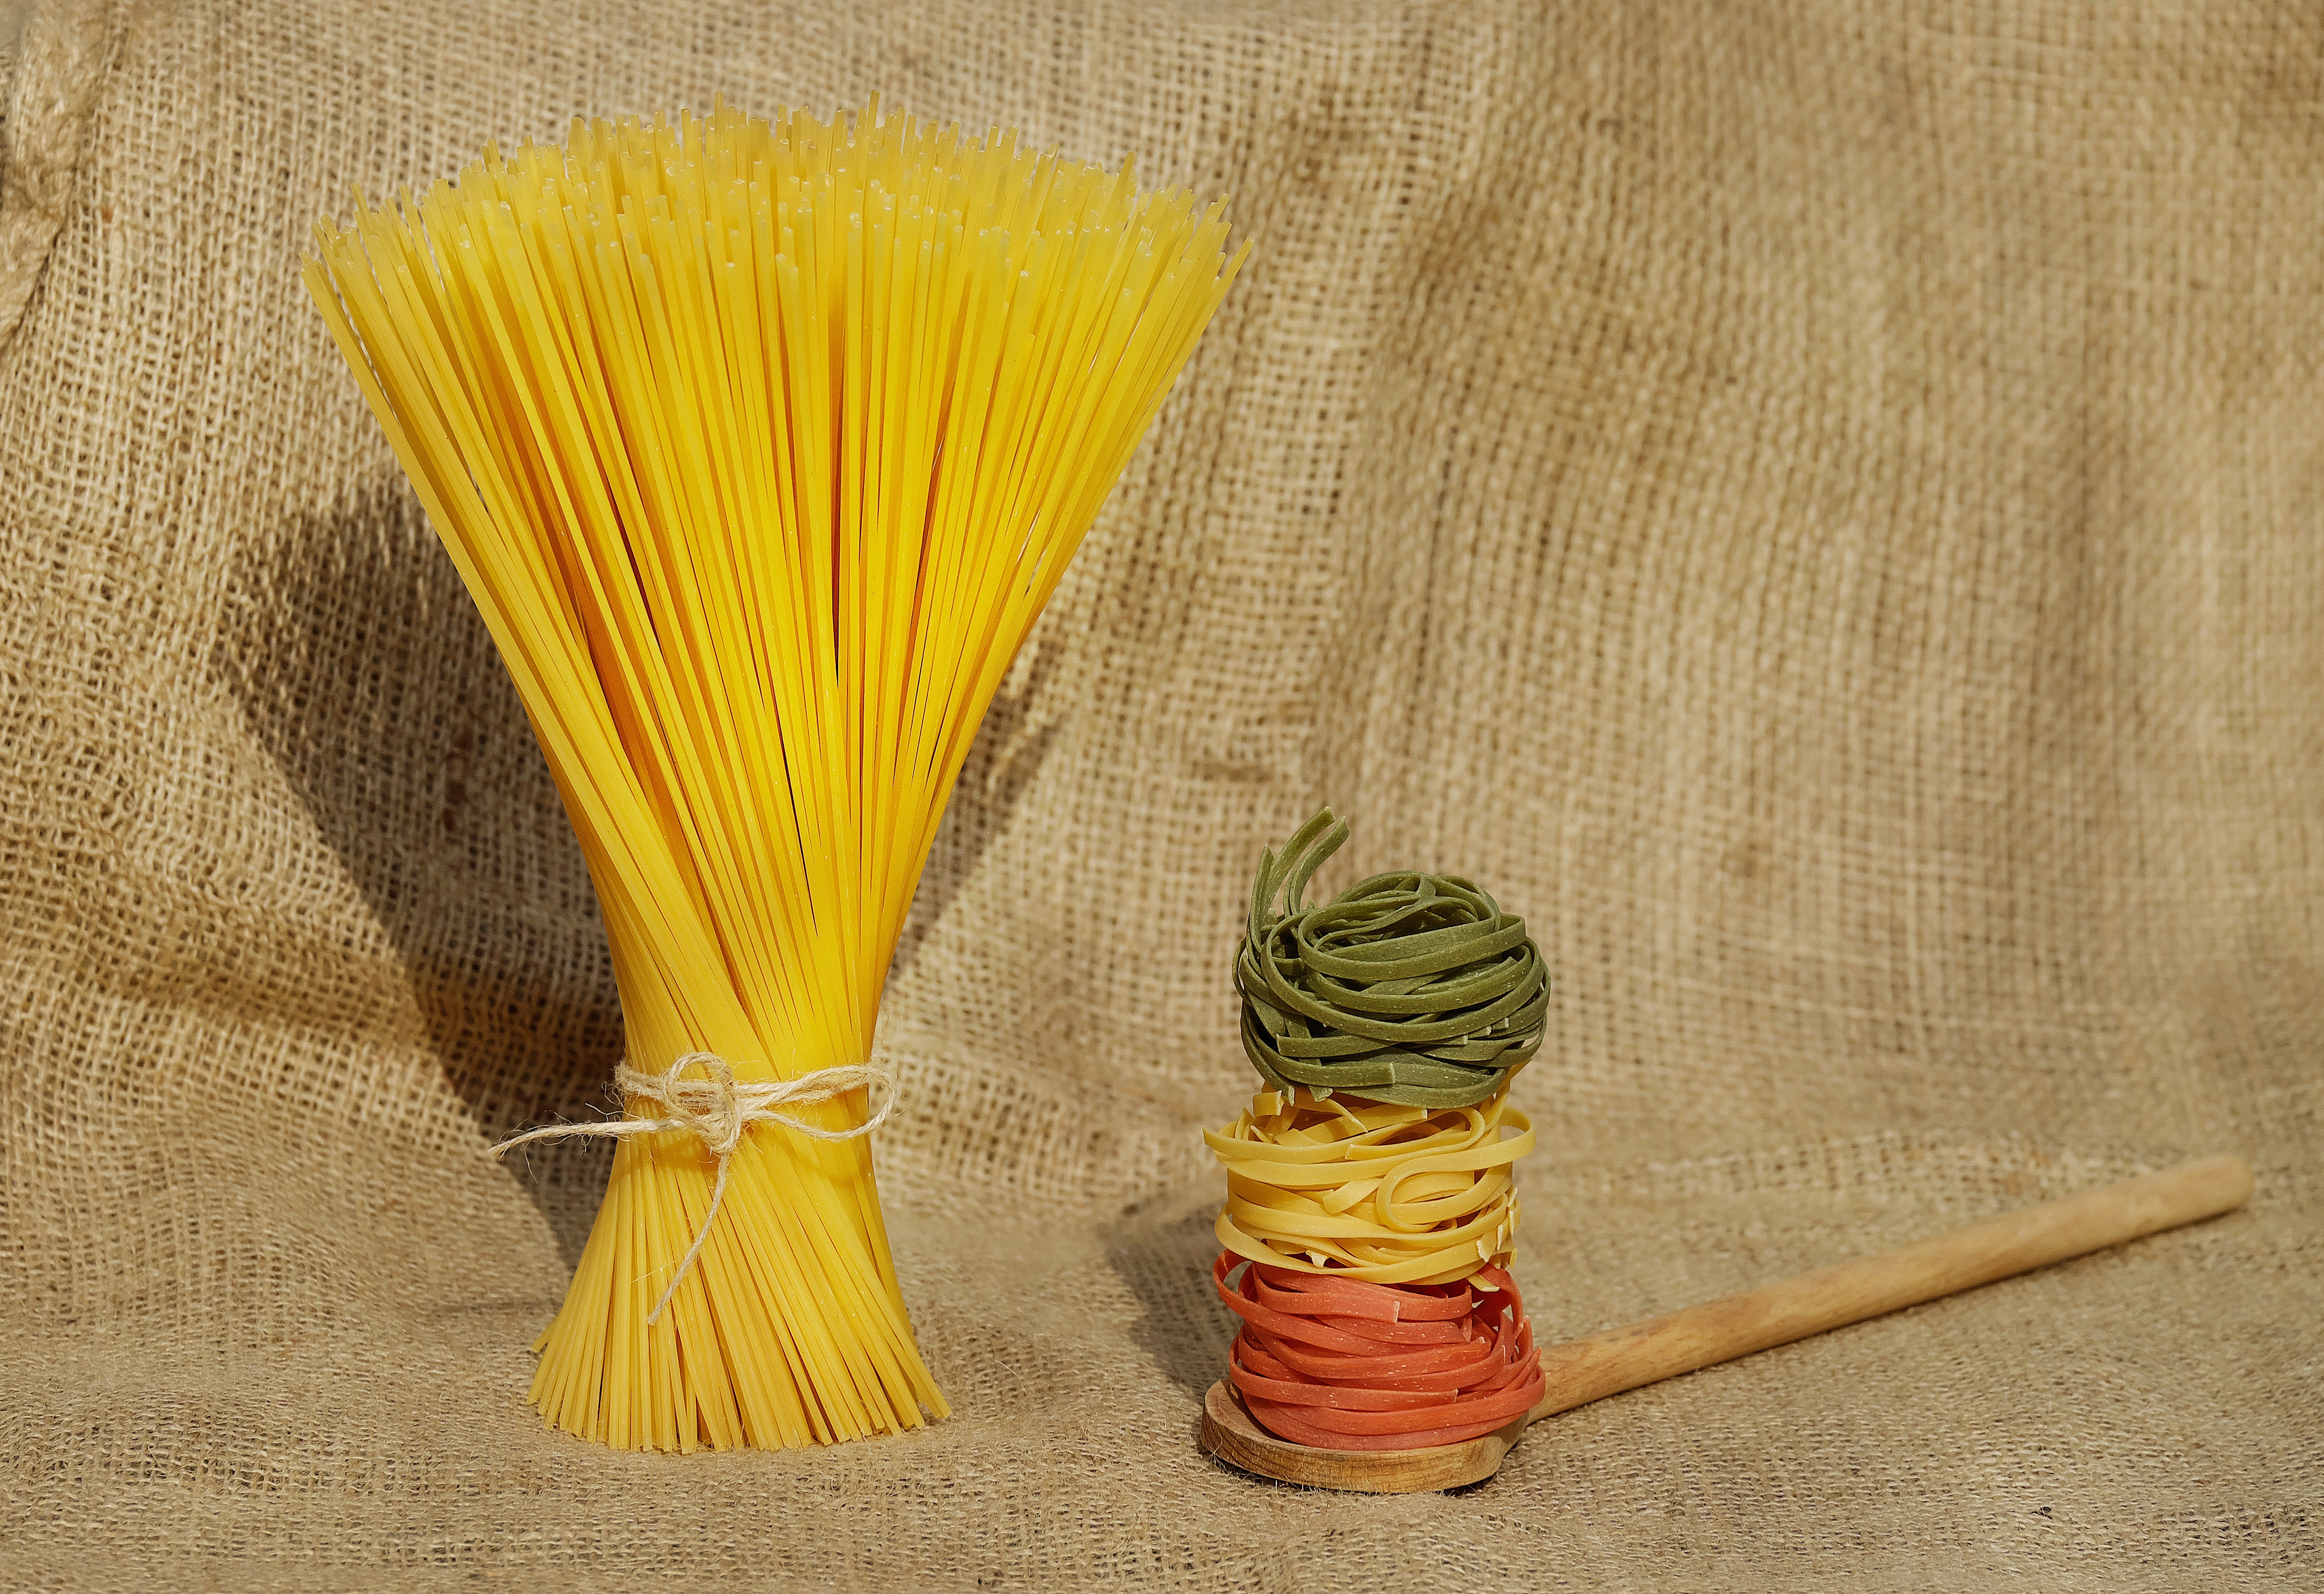
plant, flower, food, produce, colorful, yellow, pasta, noodles, straw, raw, carbohydrates, flowering plant, grass family